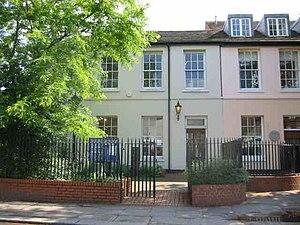
La bataille de Barnet, qui a lieu le 14 avril 1471, est un engagement décisif de la guerre des Deux-Roses. Elle se déroule près de la ville de Barnet, à 19 km au nord de Londres en Angleterre. La victoire d'Édouard IV d'Angleterre sur l'armée des Lancastres commandée par Richard Neville, suivie par une nouvelle victoire d'Édouard IV à Tewkesbury, assure à celui-ci le trône d'Angleterre ainsi que la prédominance de la maison d'York pendant quatorze ans.